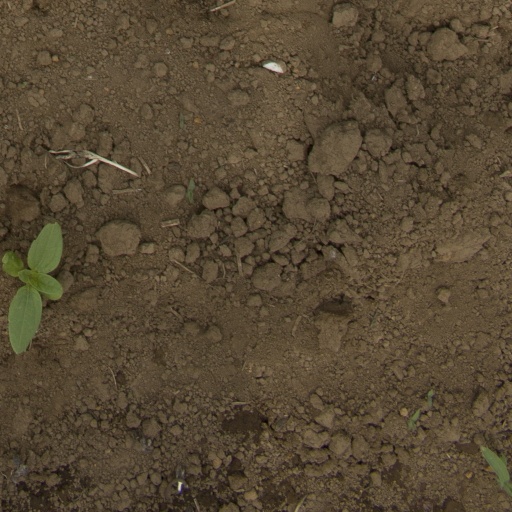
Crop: Jerusalem artichoke